History of superconductivity

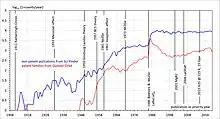
The number of patent families (in red) and non-patent publications (in blue) about superconductivity by year. Also shown as black vertical lines are the main breakthroughs in the field.

Superconductivity is the phenomenon of certain materials exhibiting zero electrical resistance and the expulsion of magnetic fields below a characteristic temperature. The history of superconductivity began with Dutch physicist Heike Kamerlingh Onnes's discovery of superconductivity in mercury in 1911. Since then, many other superconducting materials have been discovered and the theory of superconductivity has been developed. These subjects remain active areas of study in the field of condensed matter physics.